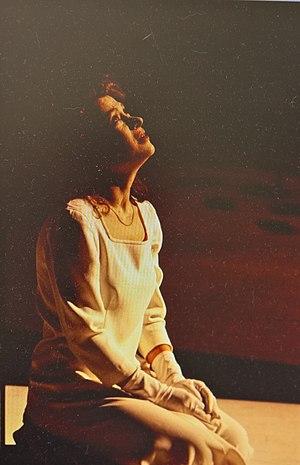
René Kalisky est un dramaturge belge d'origine juive polonaise.